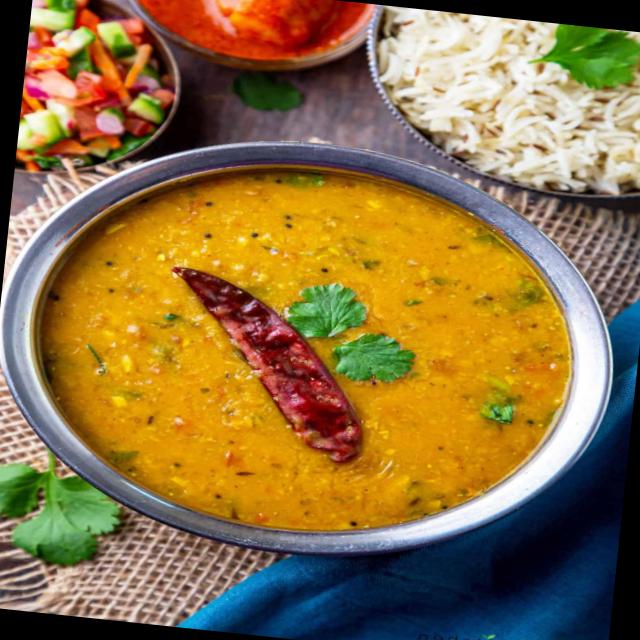
Dish: dal_makhani